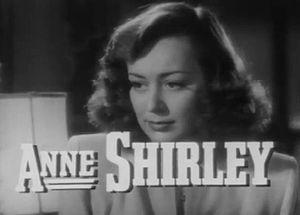
Adieu, ma belle est un film américain réalisé par Edward Dmytryk, sorti en 1944. Il s'agit de la seconde adaptation au cinéma du roman Farewell, My Lovely de l'écrivain américain Raymond Chandler, après le film The Falcon Takes Over réalisé par Irving Reis en 1942. Ce film marque la première apparition du détective « Philip Marlowe » sur grand écran, son nom ayant été modifié dans le film de Reis. Adieu, ma belle fait partie avec Le Faucon maltais, Laura, et Assurance sur la mort, des quatre films qui ont amené le critique de cinéma Nino Frank à forger l'expression Film noir pour qualifier un nouveau genre de film criminel.